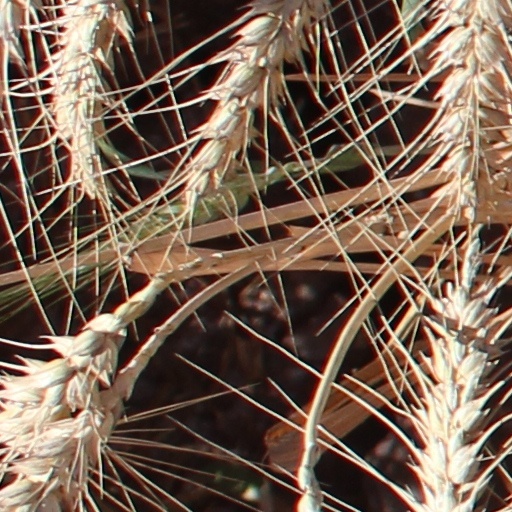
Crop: wheat